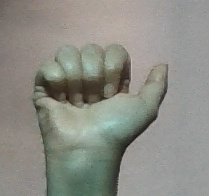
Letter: dhad